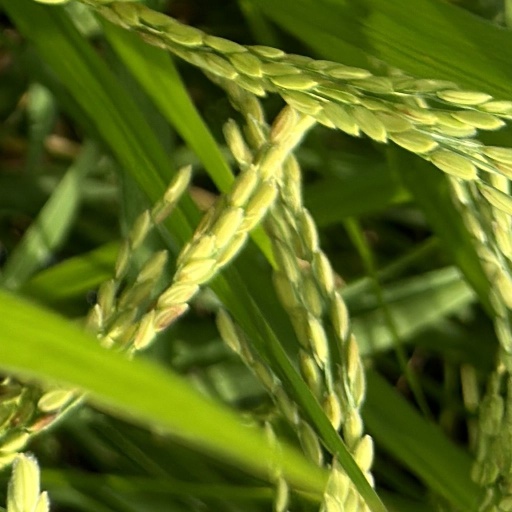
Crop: rice